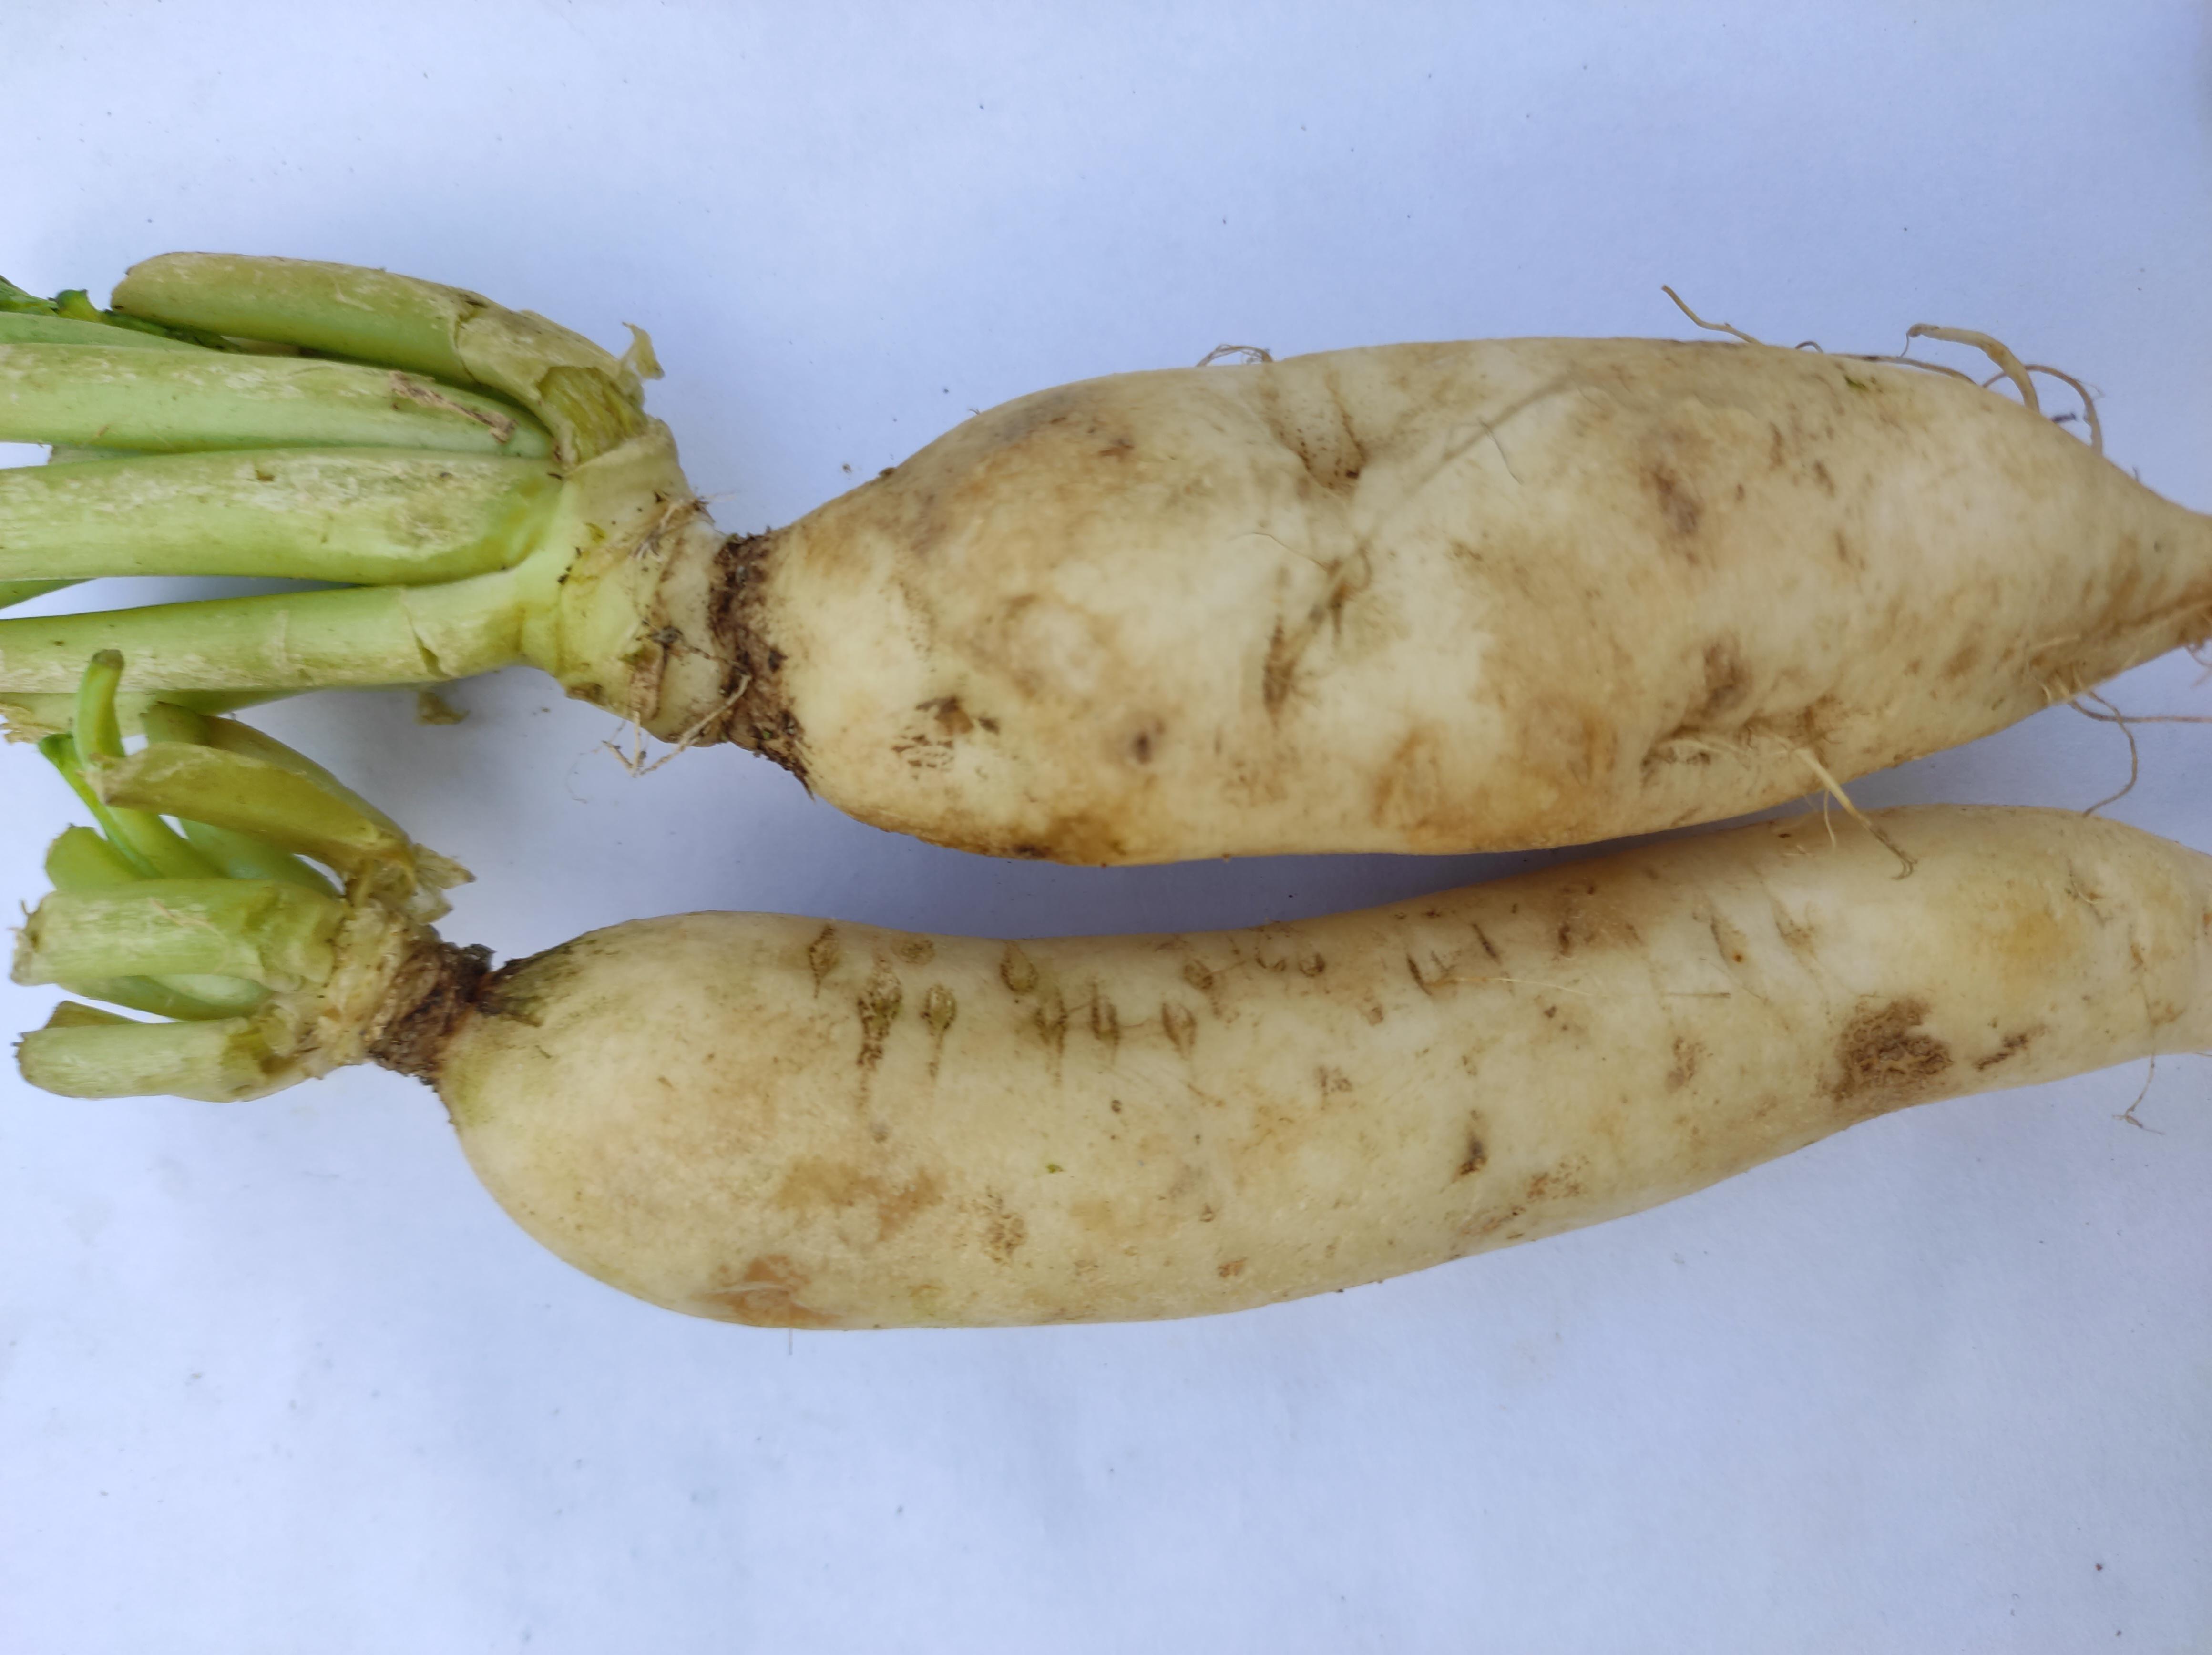
Label: Radish